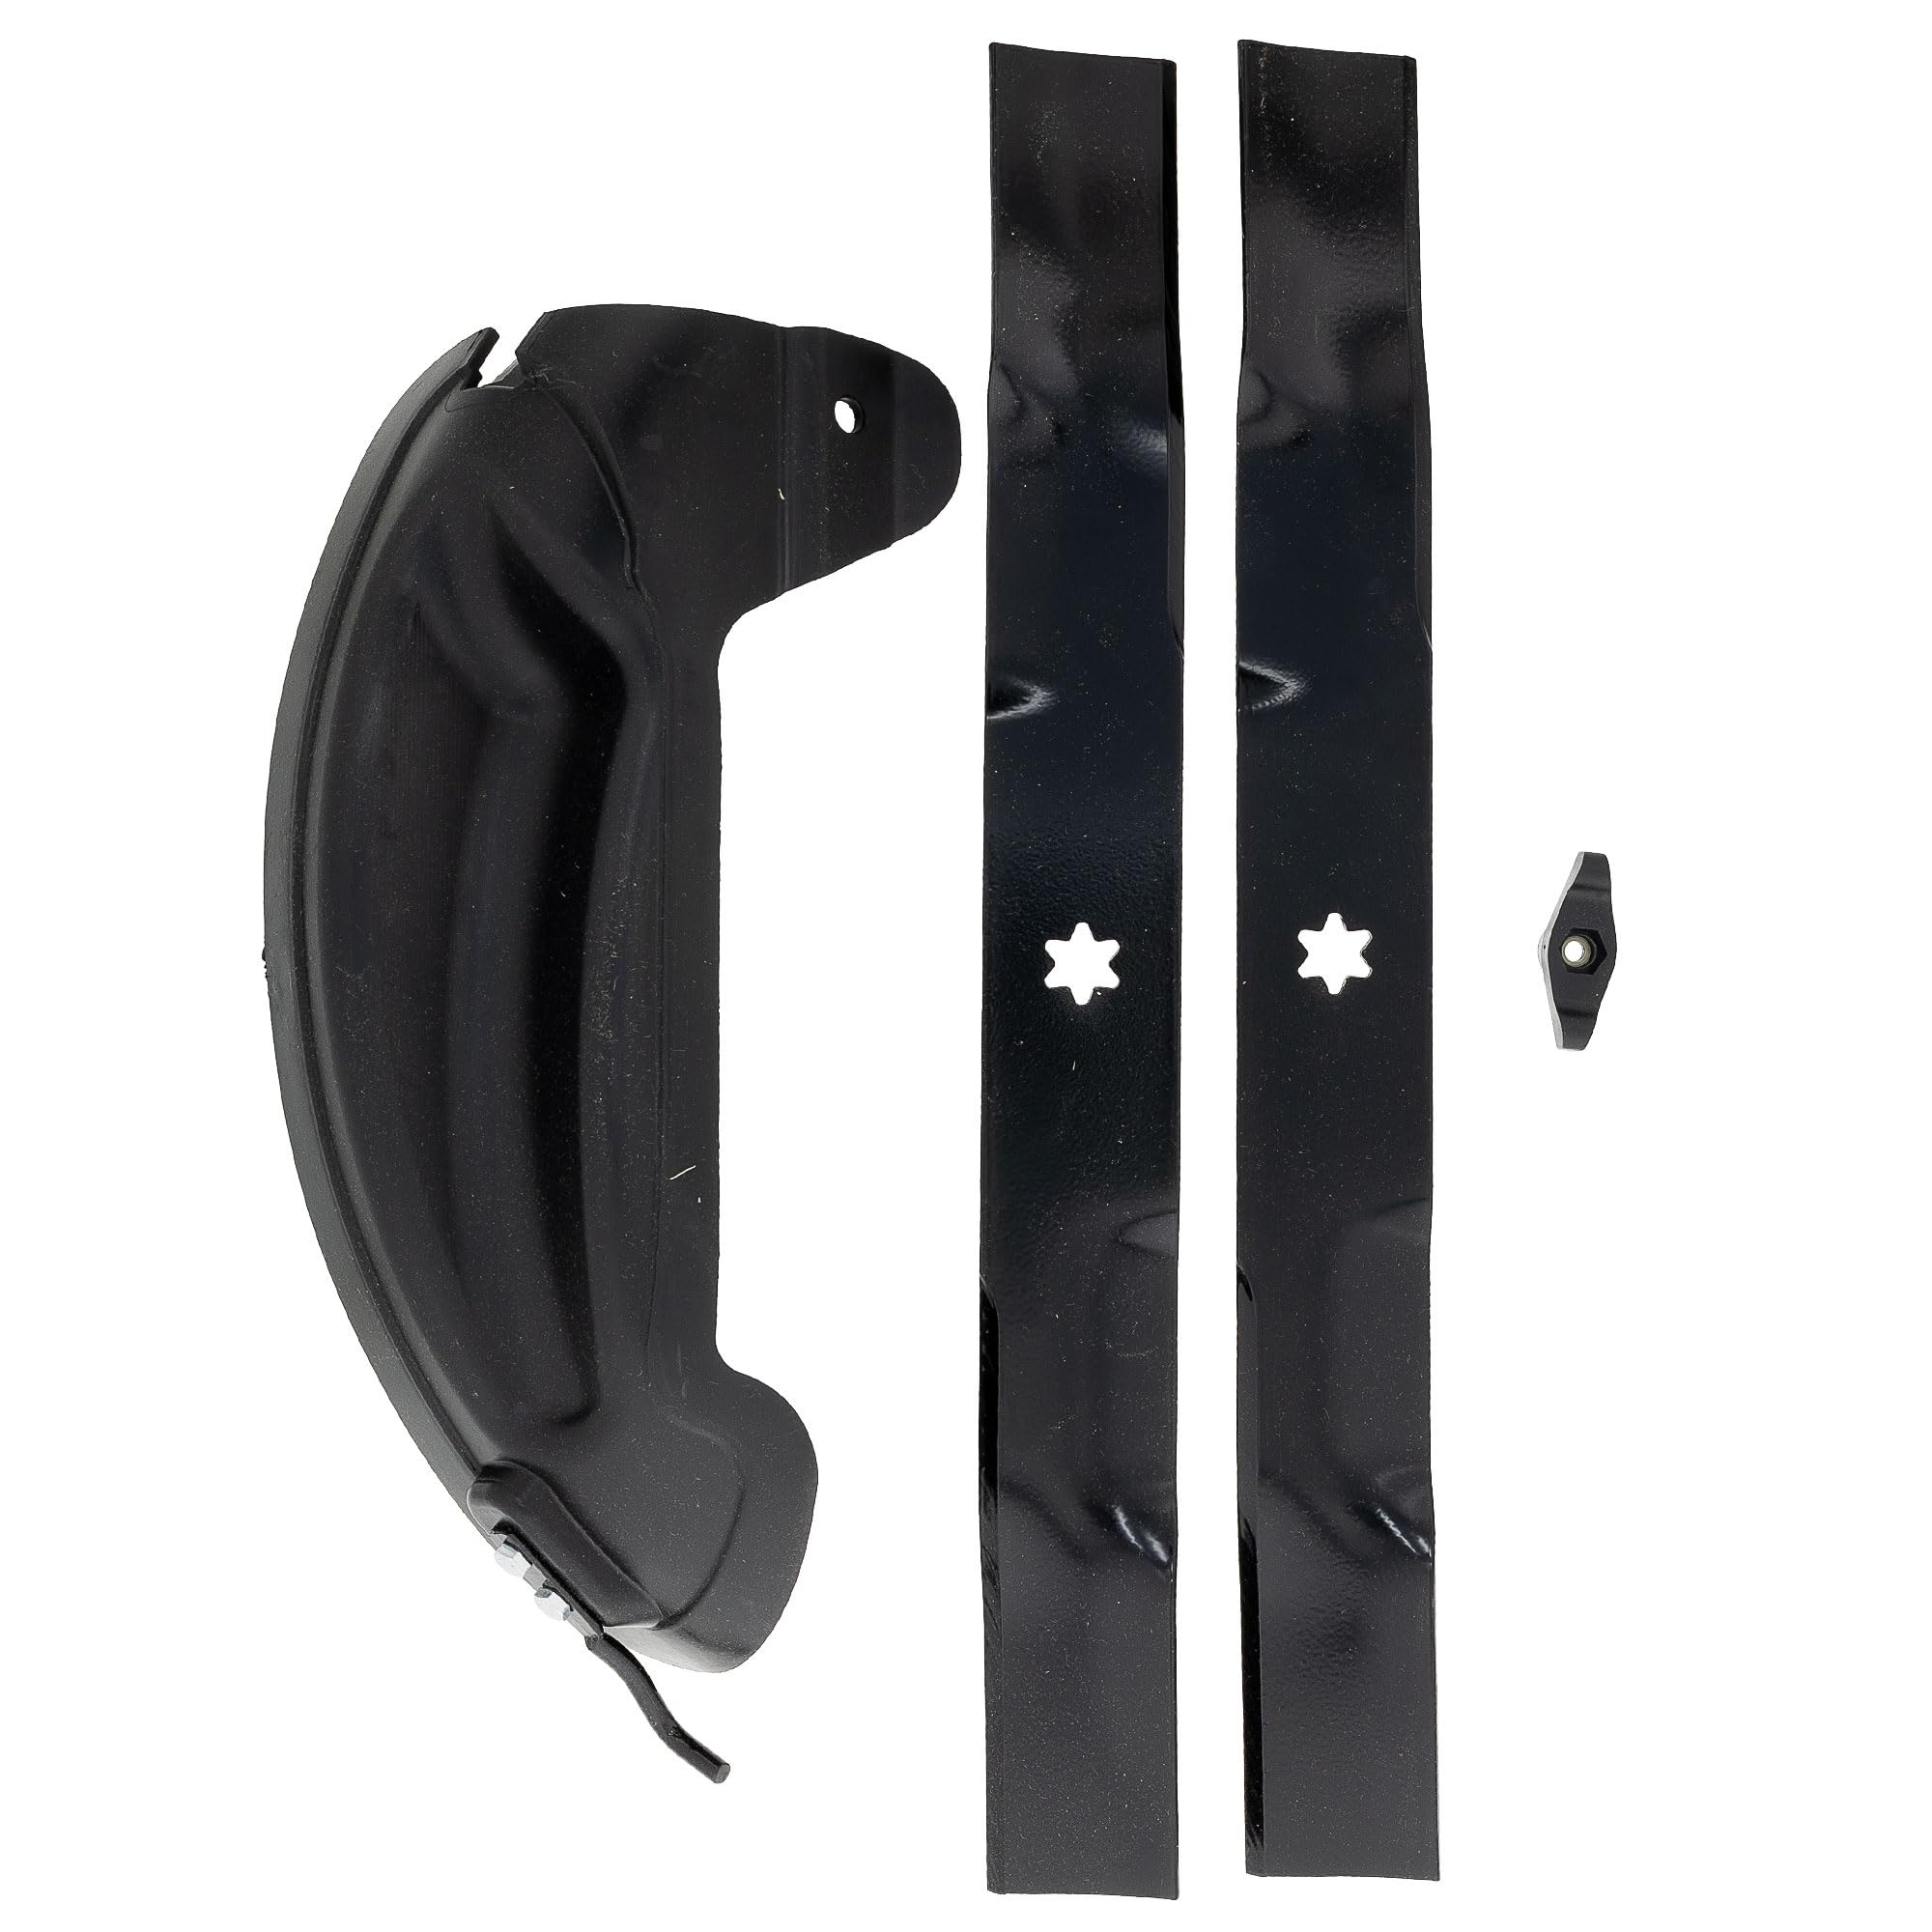
CUB CADET 19B30005100 Mulch Kit 46" ZT1 XT2 XT1 Ultima SX S RZT LX46 LX LTX LT46
Genuine OEM Cub Cadet MPN: 19B30005100 Replaces Previous MPN: 19A30005100 Known Fitment Compatibility: LTX-1045 LTX-1046 LTX-1046VT LTX-1050KH LTX-1050VT RZT-L 46 FAB RZT-L46 RZT-L46 FAB RZT-LX 46 FAB RZT-S 46 RZT-S 46 FAB RZT-SX 46 FAB XT1-LT46 XT1-LT46 FAB XT2-LX46 XT2-LX46 FAB XT2-LX46 LE FAB ZT1-46 FAB ULTIMA ZT1-46 ULTIMA Please Refer to Owners Manual for Compatibility Verification
Brand: CUB CADET
Category: Home & Garden > Lawn & Garden > Outdoor Power Equipment Accessories > Lawn Mower Accessories > Lawn Mower Mulch Kits